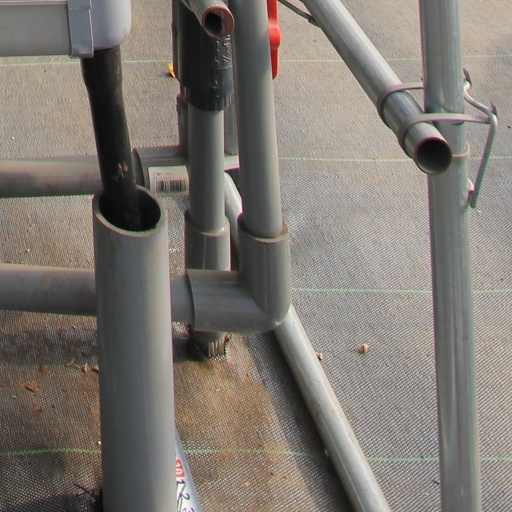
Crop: tomato